Modello

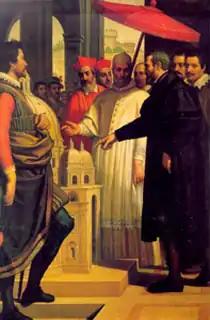
Michelangelo shows Pope Julius II his "modellino" of St Peter's in this 19th-century artist's impression

An example of a modello of a fresco cycle, which was rescued for its intrinsic value is in Giorgio Vasari's "vita" of Rosso Fiorentino: Vasari reports that a modello for Rosso's frescoes in Santa Maria delle Lagrime, Arezzo, was carried out by Rosso for Giovanni Pollastra, the inventor of the complex program there, "un bellisimo modello di tutto l'opera, che è oggi nelle nostre case di Arezzo." A preliminary "modello colorito" in the form of a painted three-dimensional model was especially important to prejudge the finished effect of illusionistic "sotto-in-su" perspectives on the curved surfaces of vaulted ceilings, as Andrea Pozzo, the perfector of the illusionistic ceiling, noted in his "Perspectiva pictorum et architectorum" (1700–17)